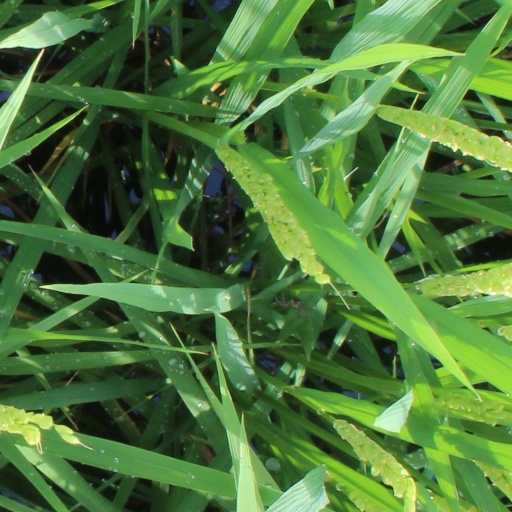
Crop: rice